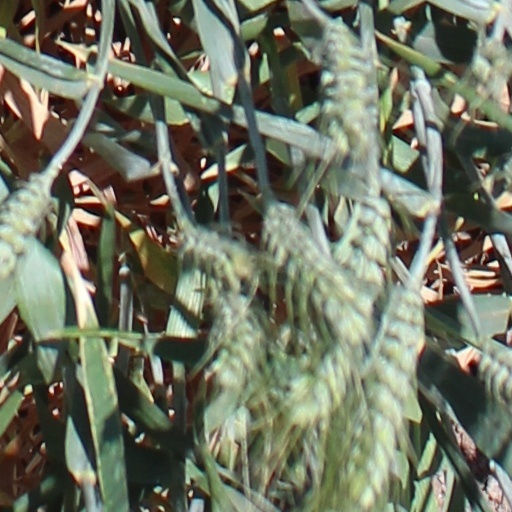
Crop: wheat